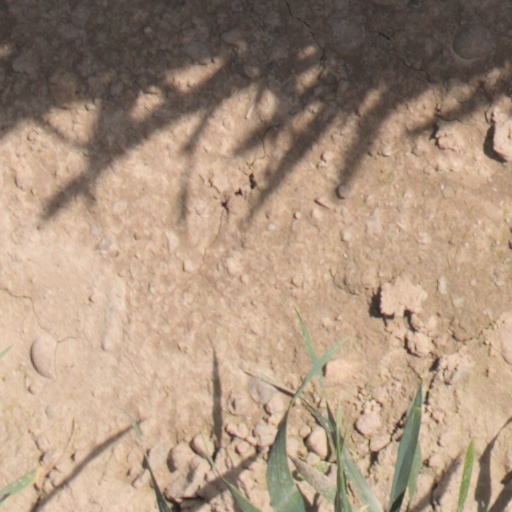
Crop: wheat